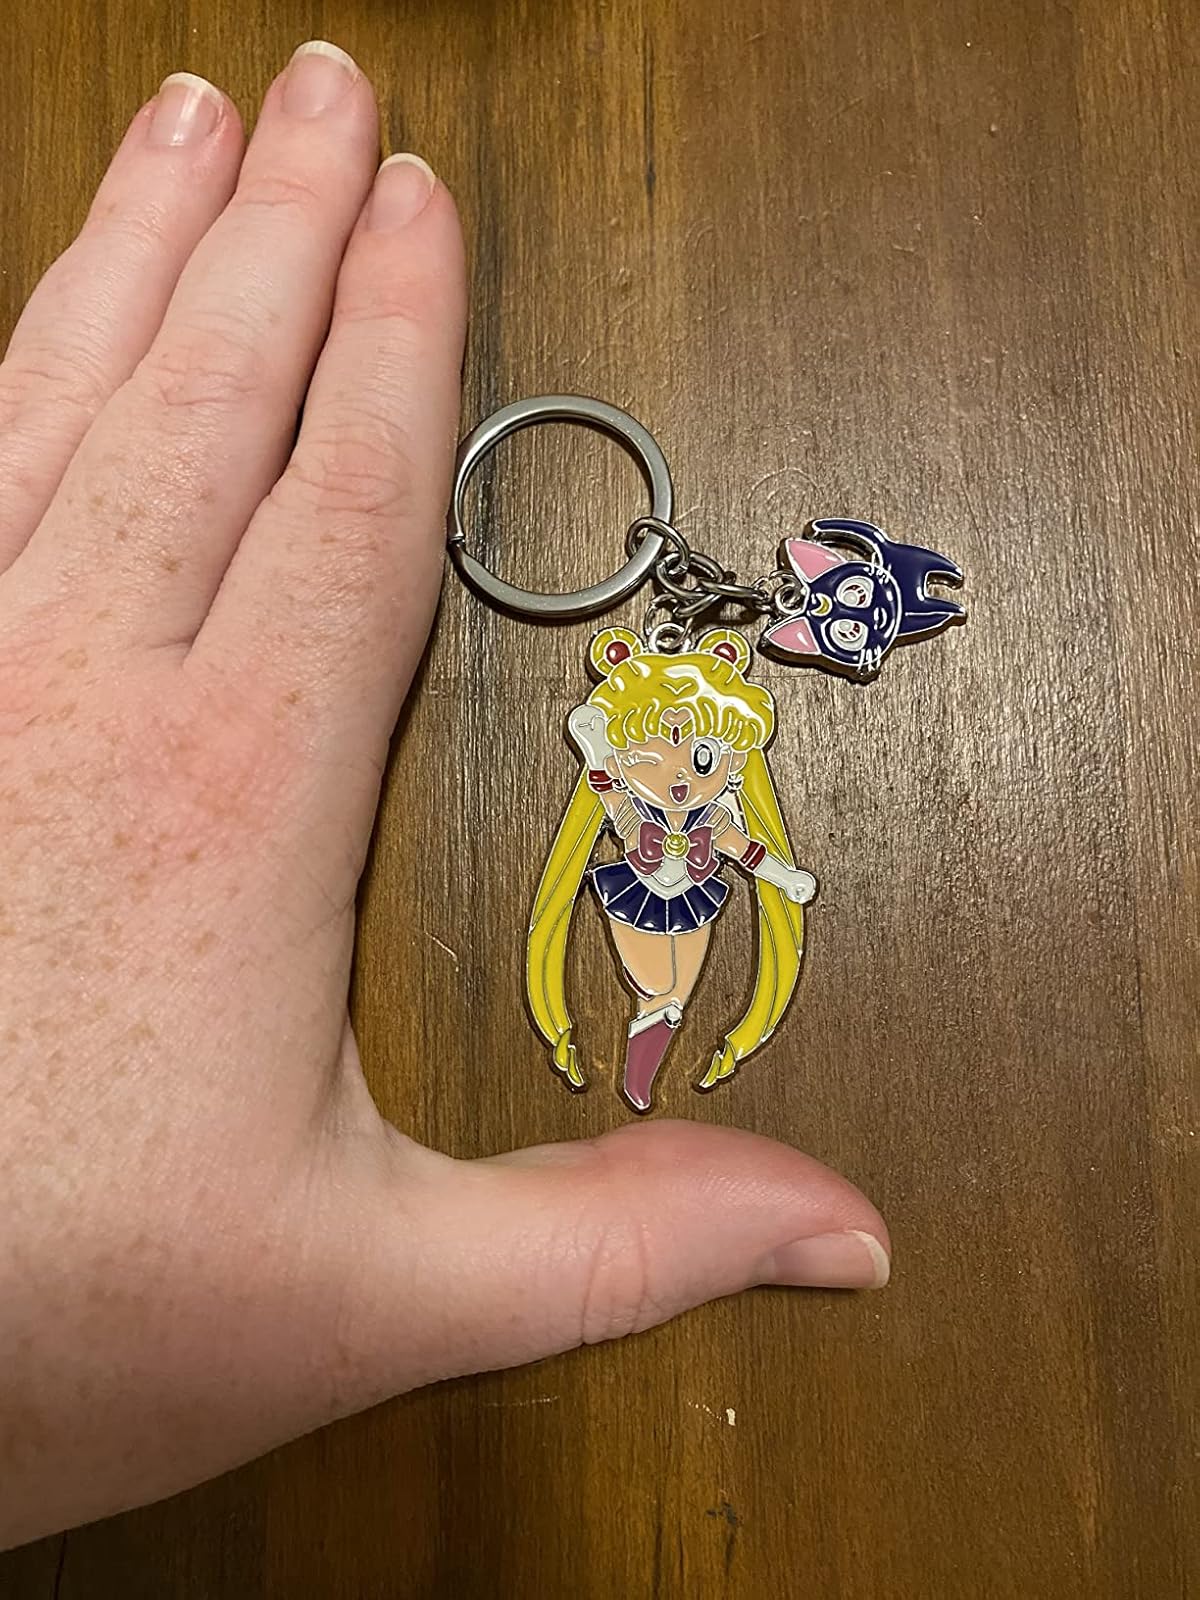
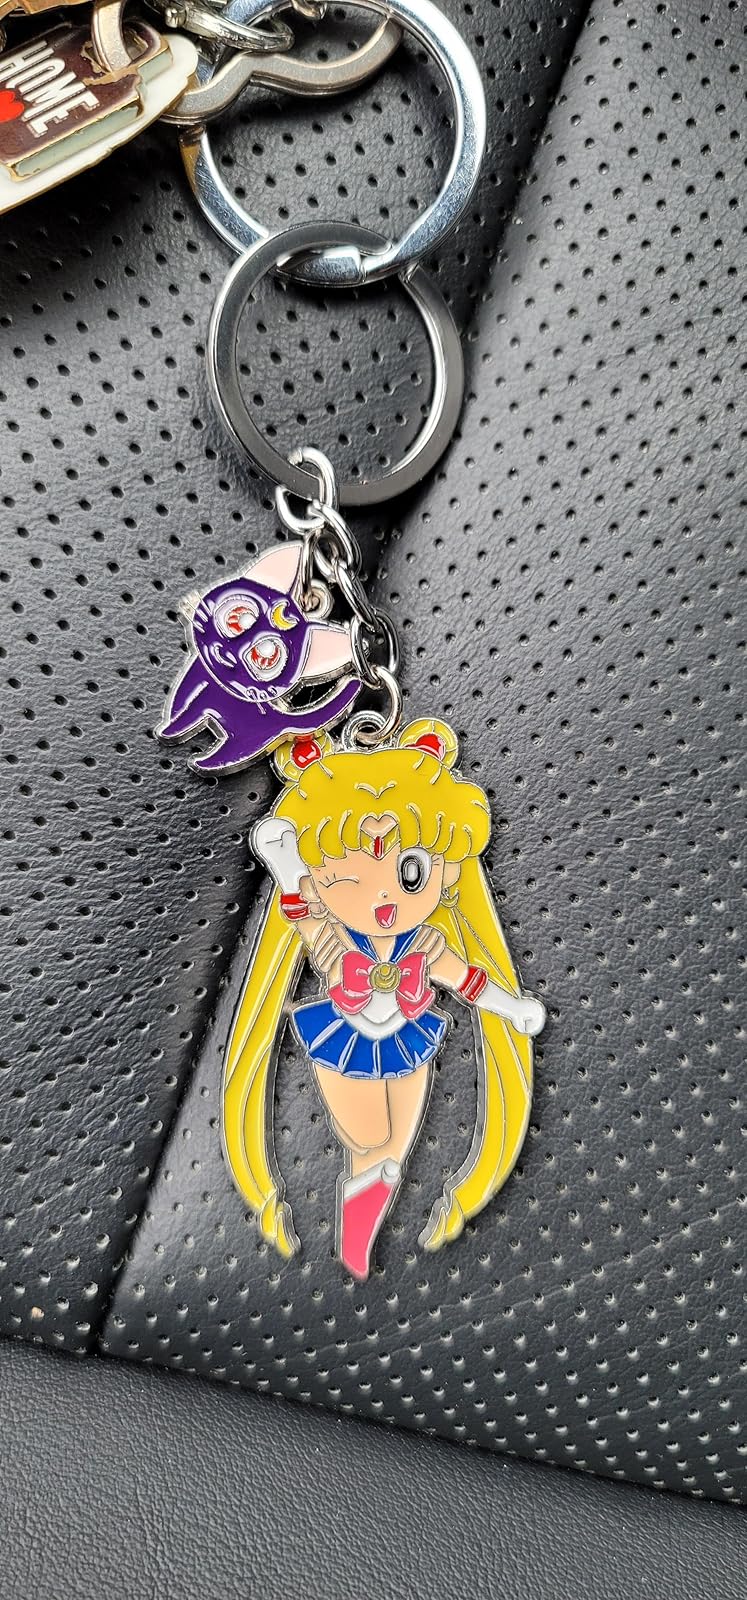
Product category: accessories_keychain
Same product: yes